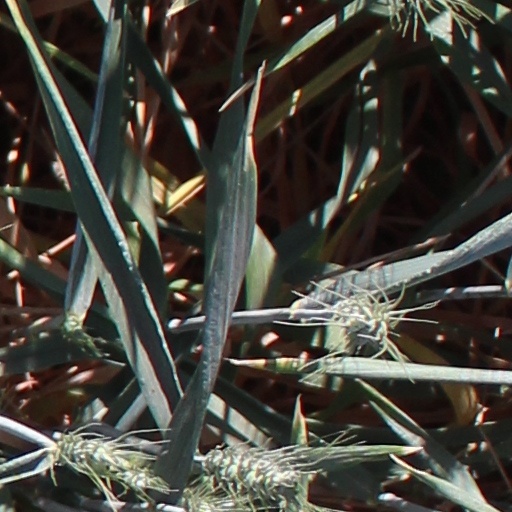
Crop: wheat